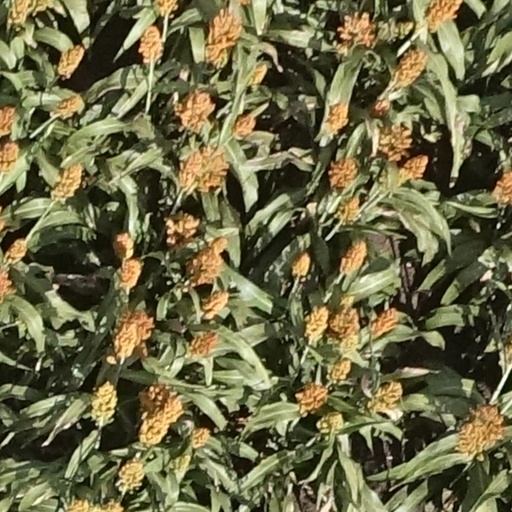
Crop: sorghum